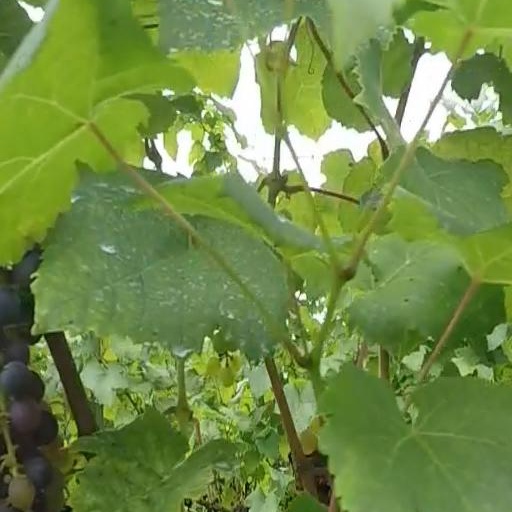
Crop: grape